Military organization of the Germanic peoples

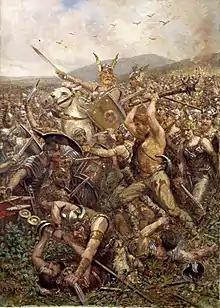
Pictorial depiction of an assault by Germanic peoples on the Roman army.

By military organization of the Germanic peoples is meant the set of forces that made up the armies of the Germanic peoples, including the organization of their units, their internal hierarchy of command, tactics, armament and strategy, from the Cimbrian Wars (late 2nd century B.C.) to the Marcomannic Wars (mid-3rd century A.D.). After this period a whole series of confederations of peoples (from the Alemanni to the Franks, Goths, and Saxons) were generated, each with its own internal military organization, which will be analyzed individually and separately.